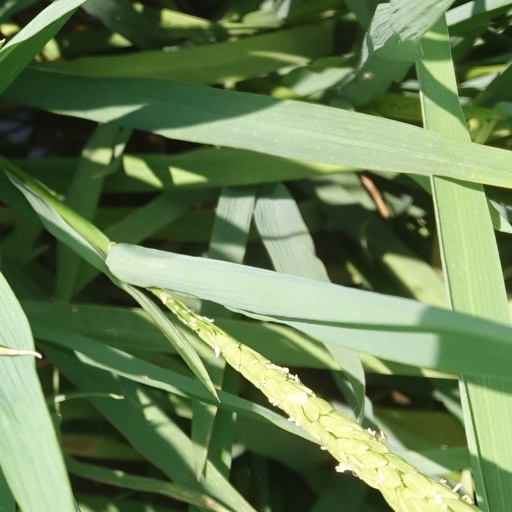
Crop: rice